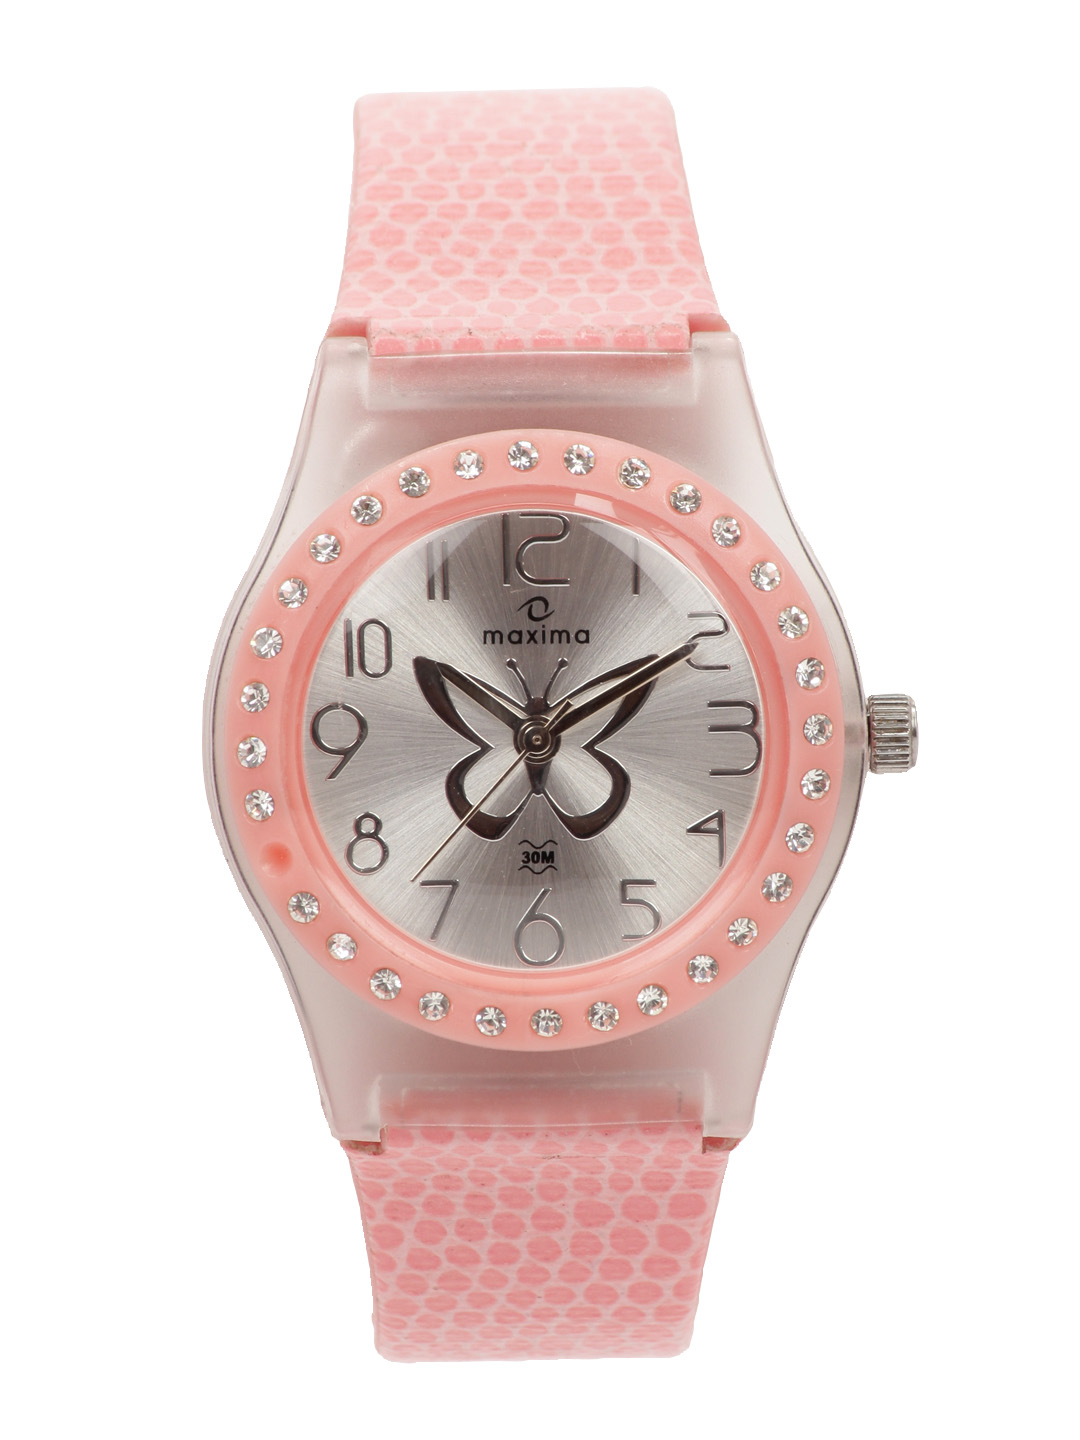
Maxima Women Silver Dial Watch
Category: Accessories / Watches / Watches
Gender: Women
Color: Silver
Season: Winter 2016
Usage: Casual